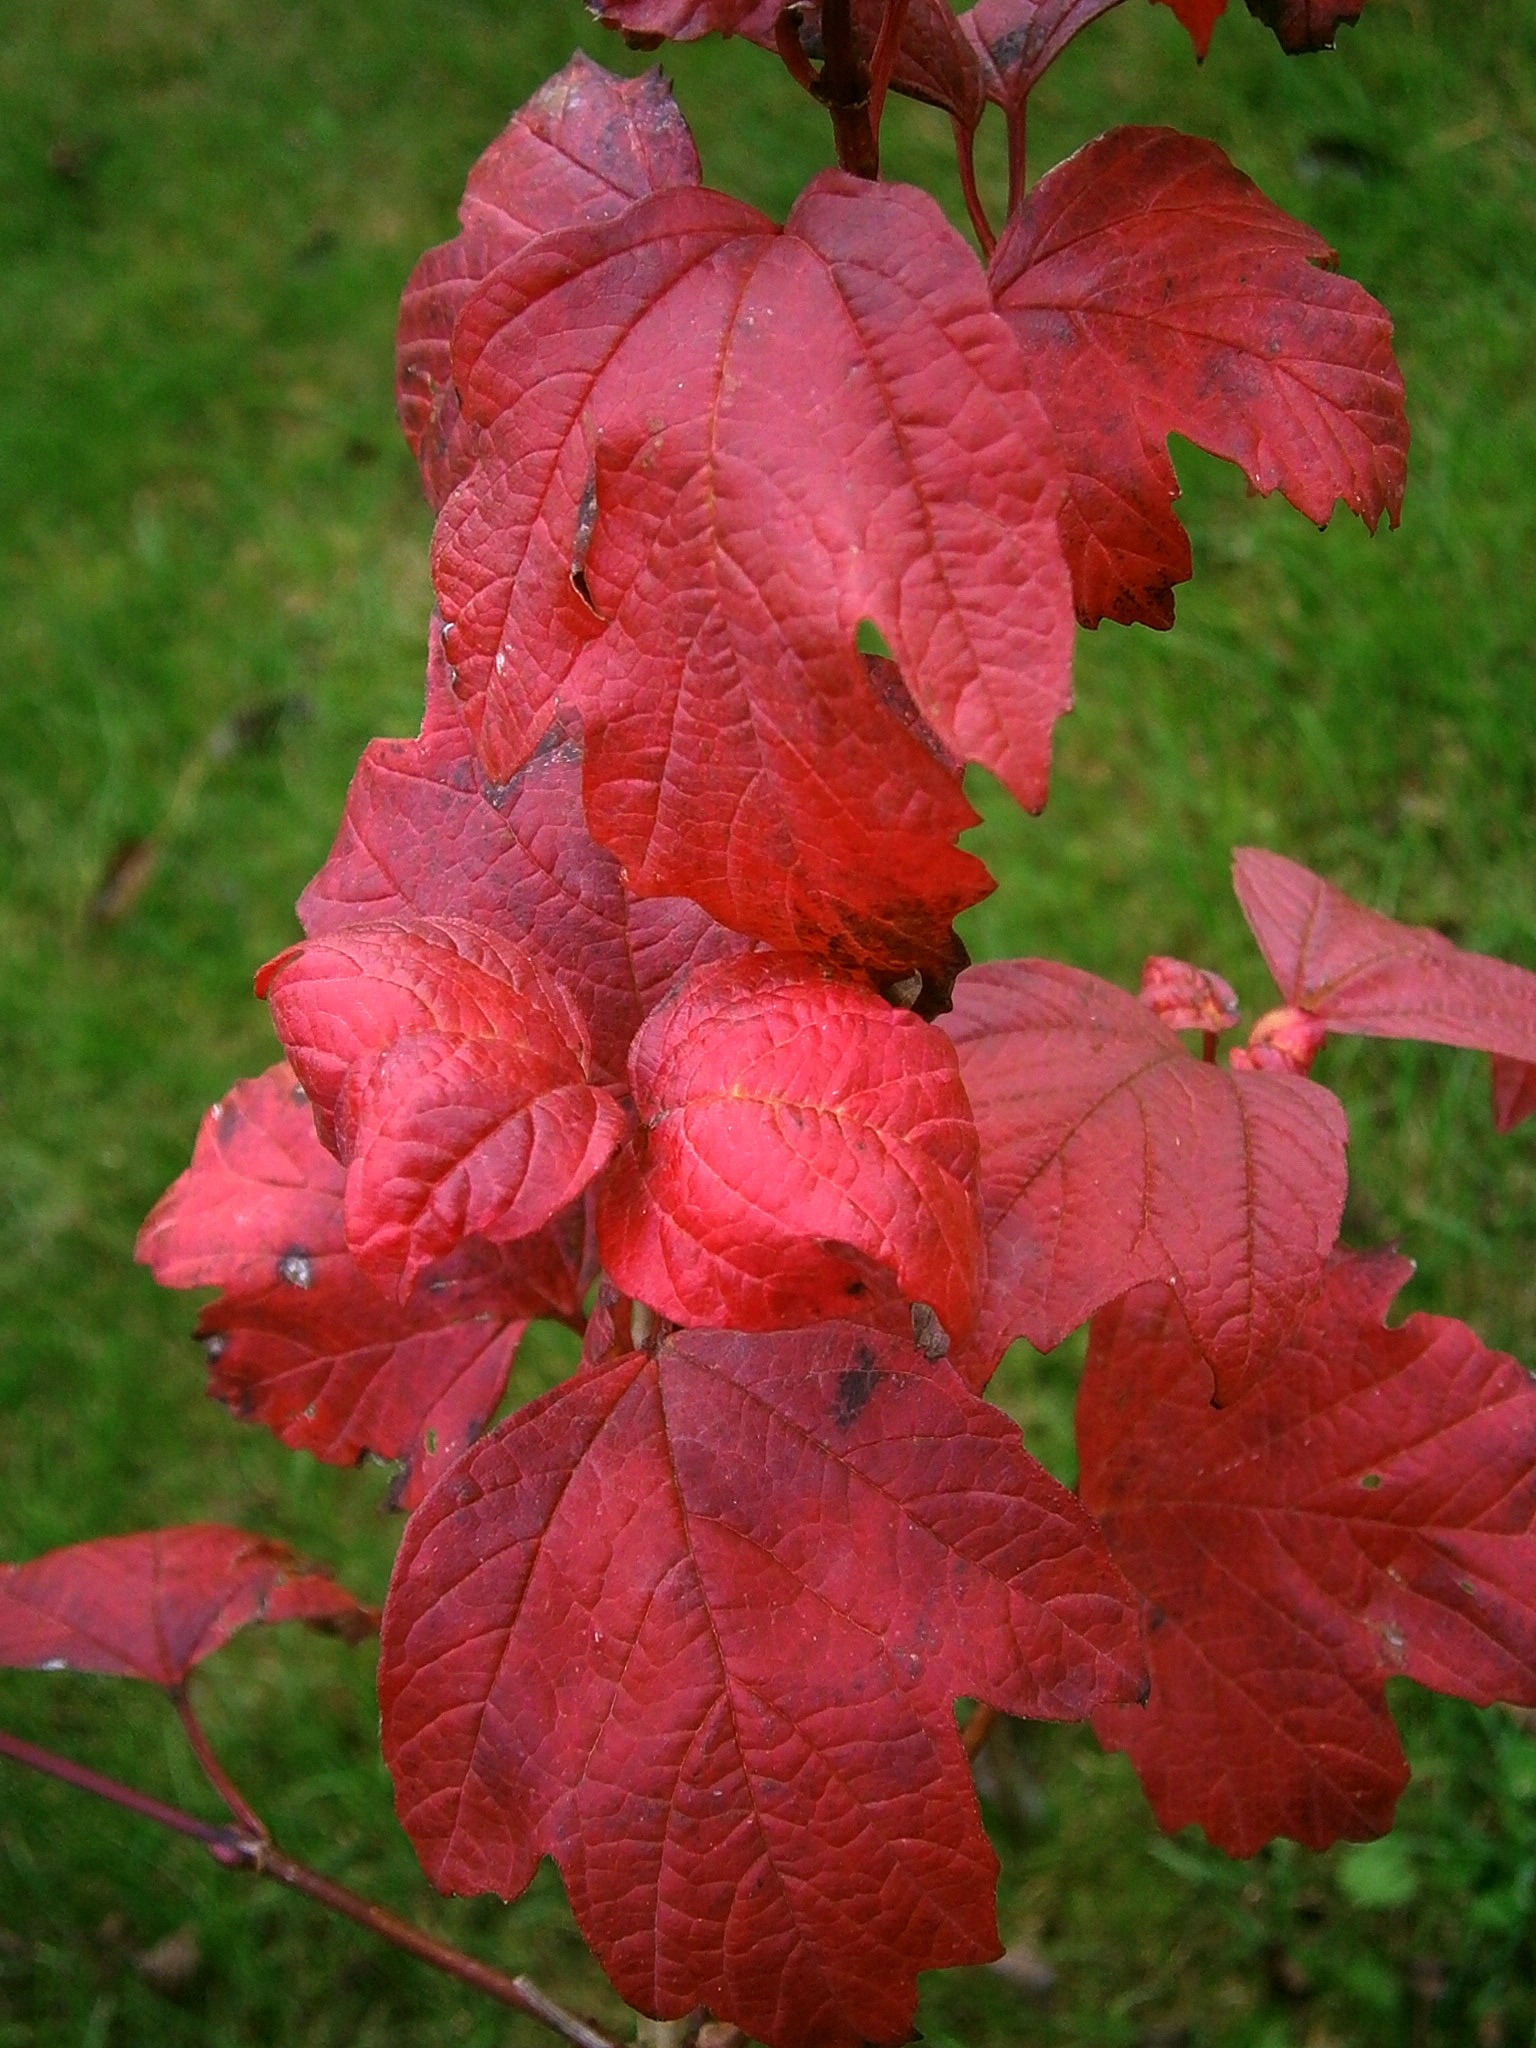
tree, nature, branch, plant, leaf, petal, bush, spring, red, autumn, garden, flora, maple tree, leaves, shrub, shrubs, bushes, deciduous, beautiful, fall color, subshrub, annual plant, plant stem